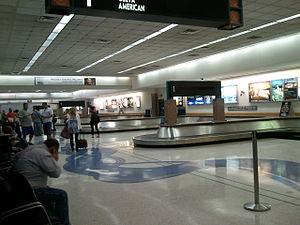
L'aéroport international El Paso est un aéroport public à 6 km au nord-est du centre-ville d'El Paso, dans le comté d'El Paso, Texas, États-Unis. C'est le plus grand aéroport commercial dans l'Ouest du Texas, avec 2 778 248 passagers en 2014.